Mars aircraft

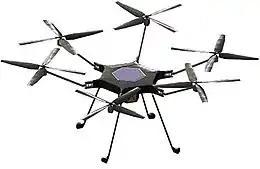
Project design of the future Mars Science Helicopter

"Ingenuity", part of NASA's Mars 2020 mission, is a defunct robotic helicopter that was deployed from the "Perseverance" rover and demonstrated the first rotorcraft flight in the atmosphere of Mars. NASA will be able to build on the design for future Mars missions. NASA announced the end of mission for "Ingenuity" as engineers found that the helicopter sustained damage after a communications blackout with "Perseverance" mid-flight. The helicopter flew 72 times in a period spanning three years; final system tests and data gathering are expected to continue for several months.